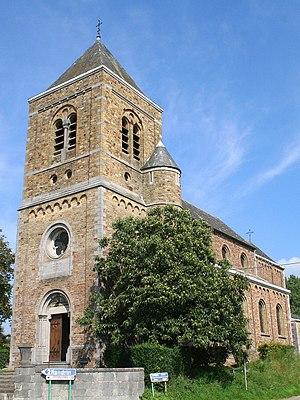
Fraiture (Belgique), l’église Saint-Remacle.
Fraiture est une section de la commune belge de Tinlot située en Région wallonne dans la province de Liège.